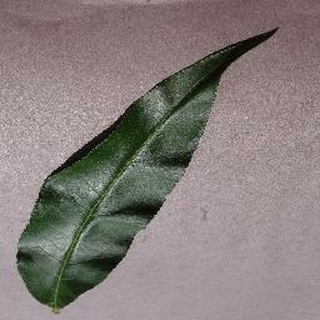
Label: healthy_peach